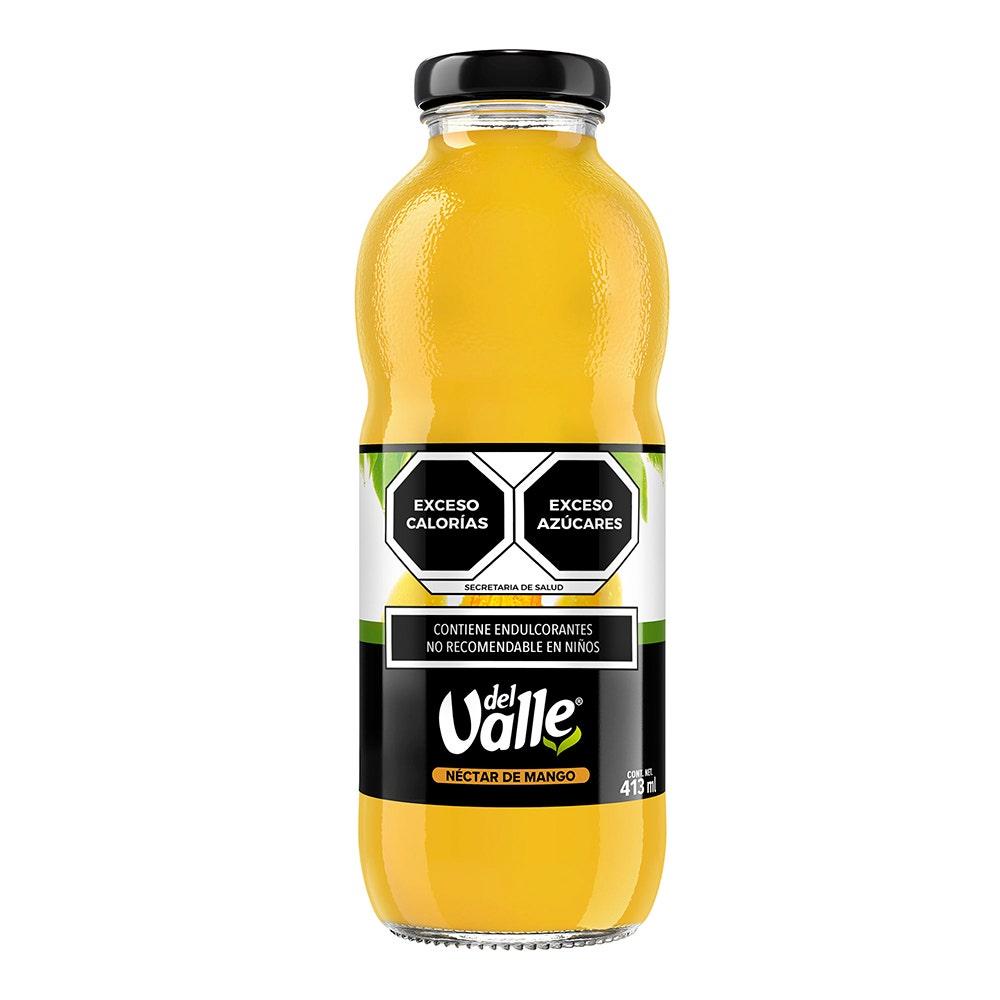
A Nectar Del Valle Mango Flavor in a 413-mililiters plastic bottle